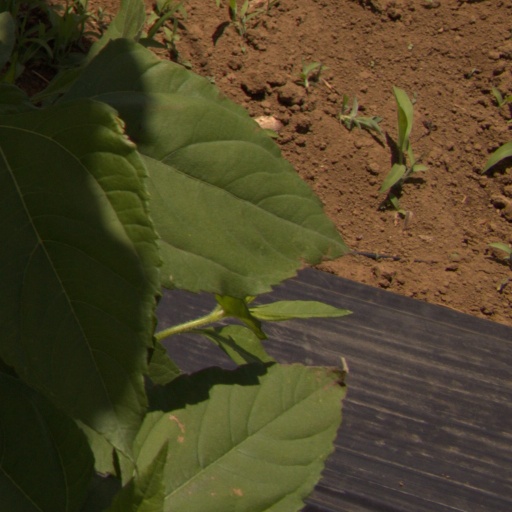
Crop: Jerusalem artichoke